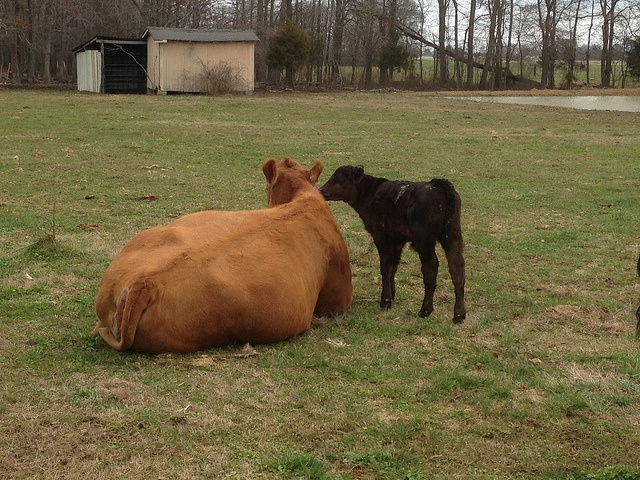
A cow laying down as its baby is licking it ,
A couple of cows laying on the ground in the grass.
A calf stands next to a cow that is laying down.
Baby cow nuzzles it's mother why she lays down in the grass
Cow lying in a field with a calf.